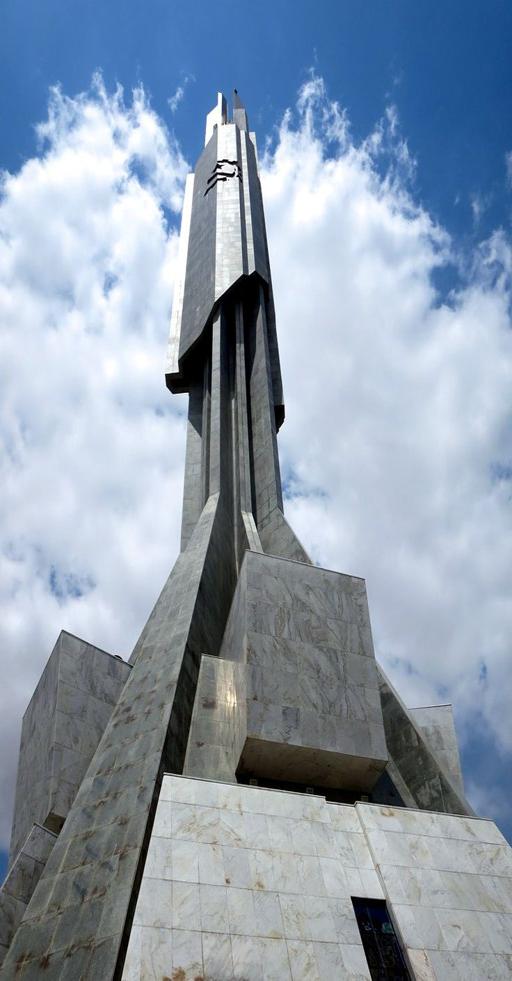
person holds the mausoleum of first president .